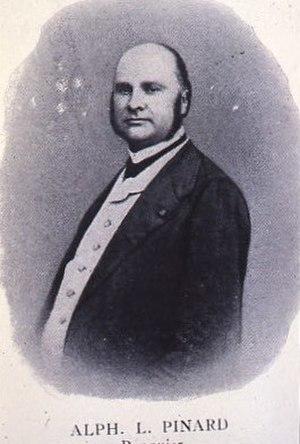
Alphonse Pinard, né le 18 janvier 1815 à Sens et mort le 18 octobre 1871 à Fécamp, est un banquier français.